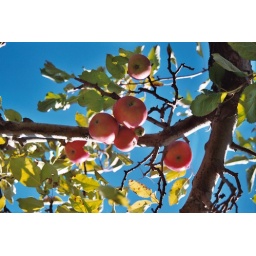
apples in the sky